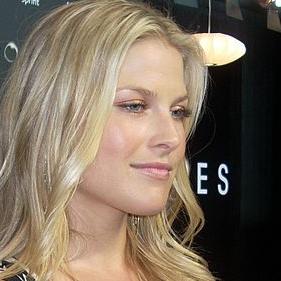
Age: 31